Enid Is Sleeping

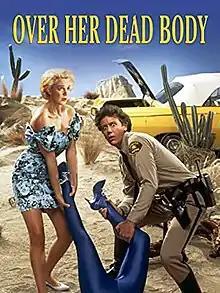

Enid Is Sleeping (released on television and home video as Over Her Dead Body) is a 1990 dark comedy film directed by Maurice Phillips, starring Judge Reinhold, Elizabeth Perkins and Jeffrey Jones.